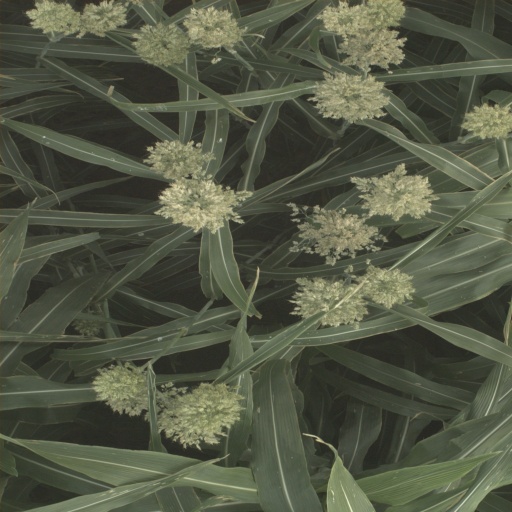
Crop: sorghum